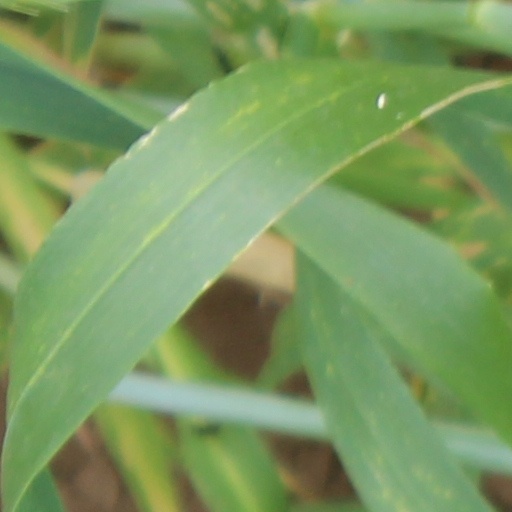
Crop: wheat